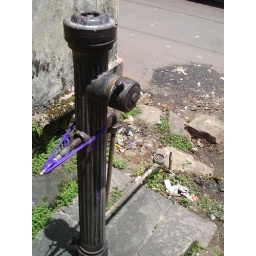
an old fire hydrant mated to a new water tap, makes for a makeshift tap by the road -- sawantwadi